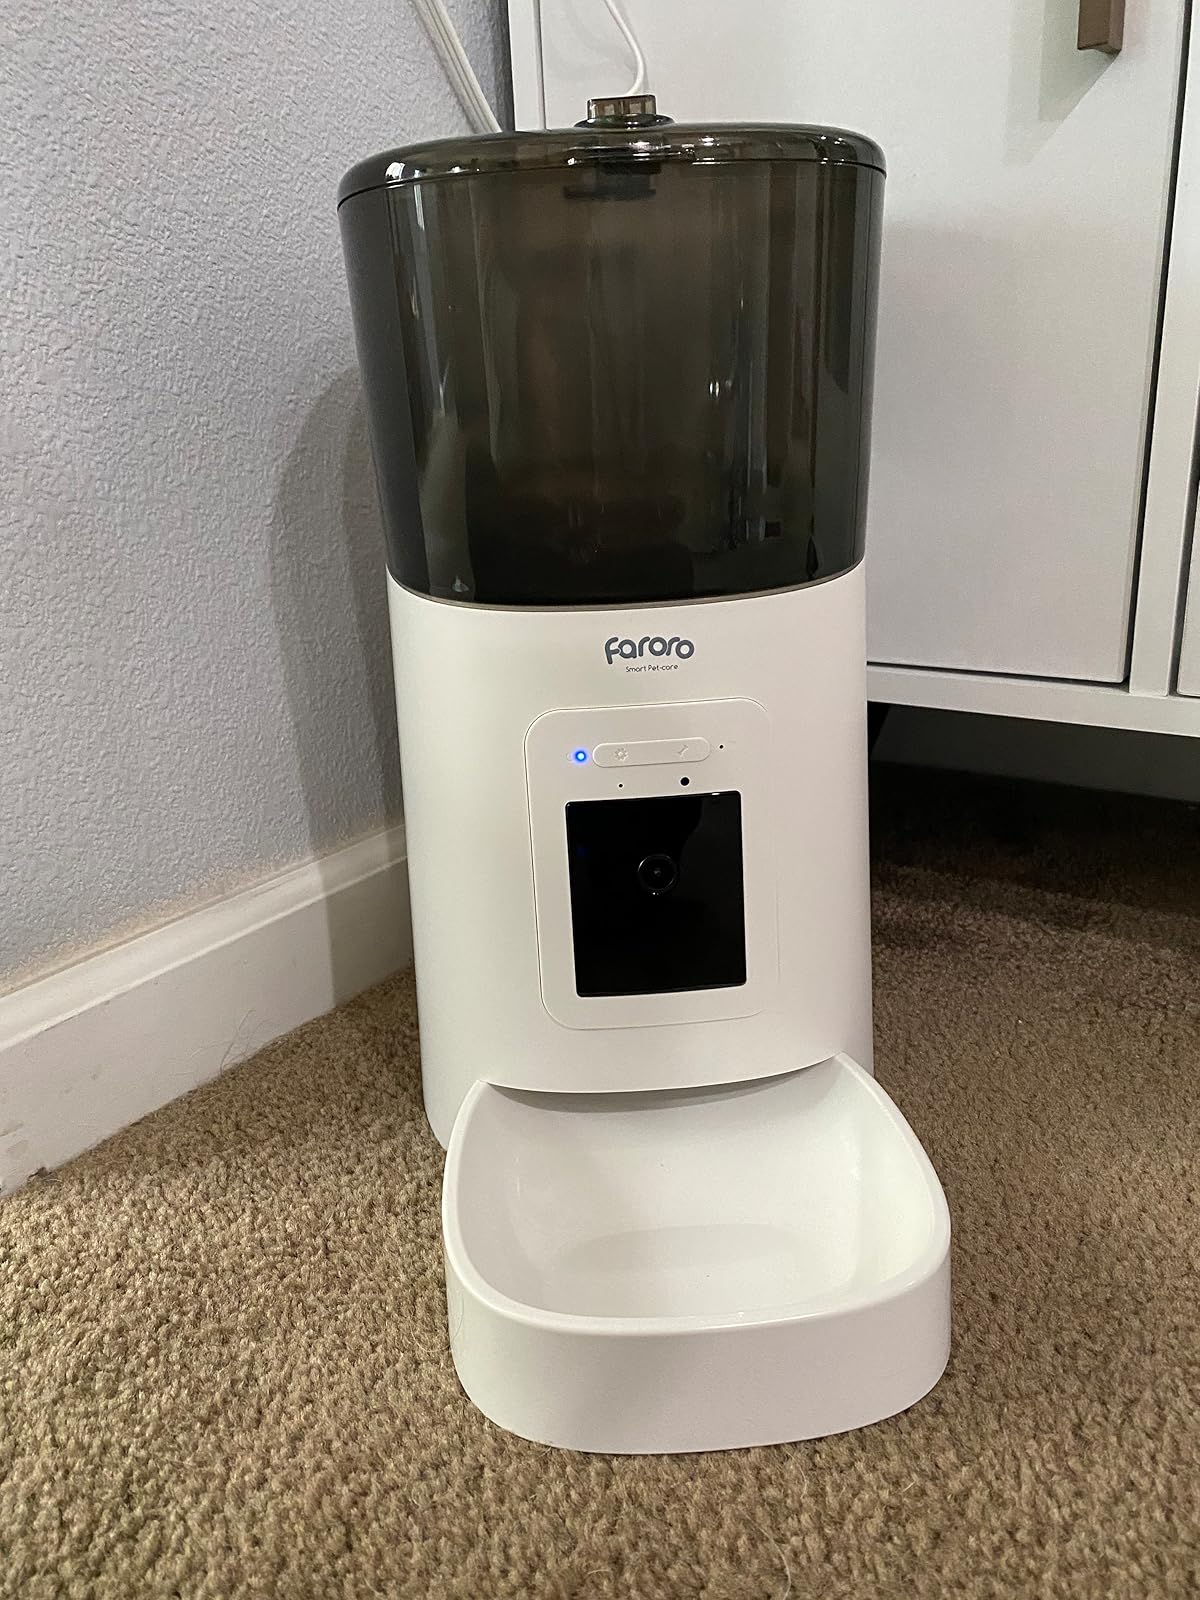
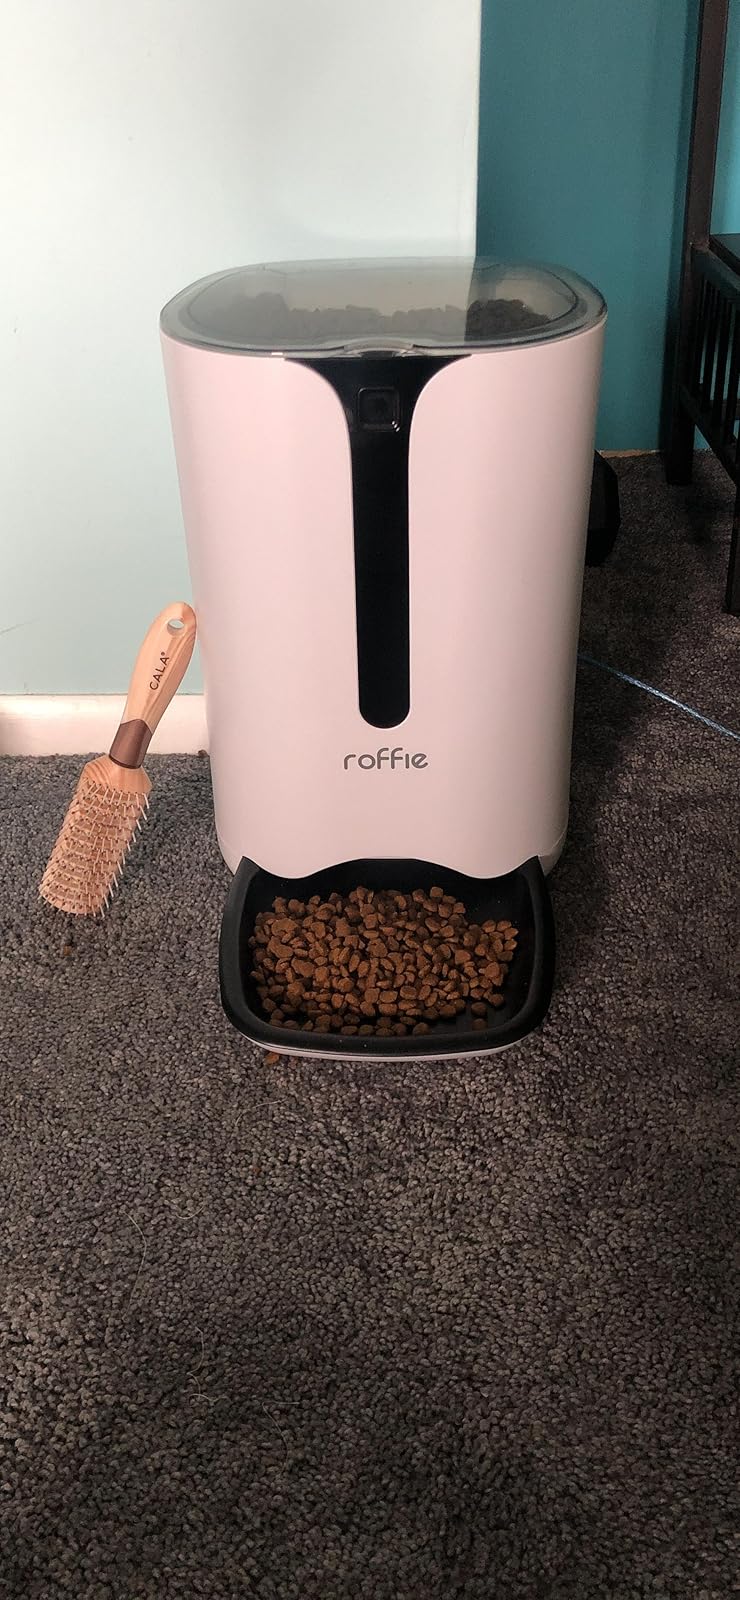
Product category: items_feeder
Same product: no